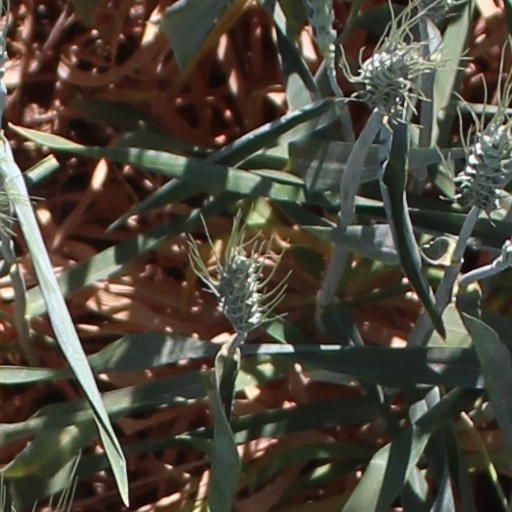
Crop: wheat